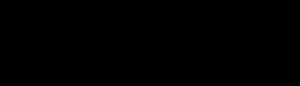
Une bandelette urinaire ou tigette urinaire sert à réaliser des analyses médicales rapides permettant le dépistage de certains problèmes de santé, dont les infections des voies urinaires, la jaunisse, ou certains problèmes rénaux. La bandelette urinaire réactive immergée brièvement dans l'urine est lue par le praticien ou le particulier en la comparant à une échelle colorimétrique. Selon le type de réactifs, elle permet de déterminer le pH et de rechercher la présence dans les urines de glucose, de corps cétoniques, de leucocytes, de nitrites, de protéines, de sang, d'urobilinogène et de bilirubine.